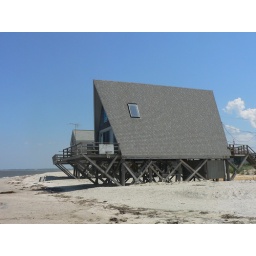
Saw this interesting beach house in Broadkill Beach, Delaware.